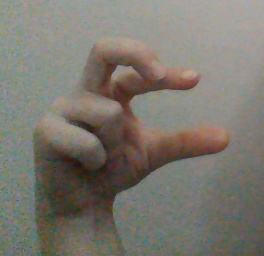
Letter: thal